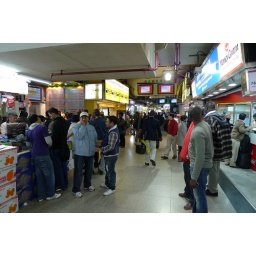
The mall in the ground floor of Chungking Mansion on Nathan Rd in Tsim Sha Tsui, Hong Kong